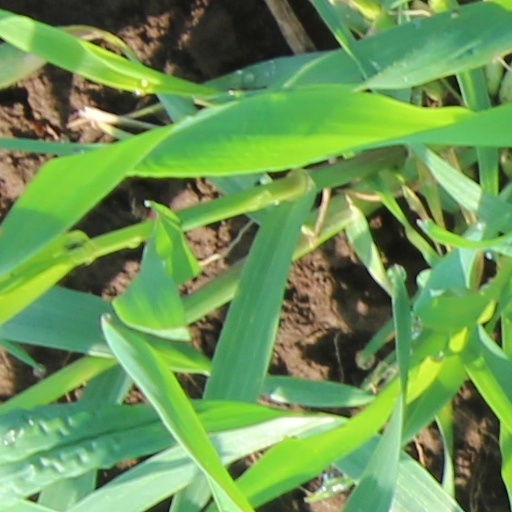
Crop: wheat